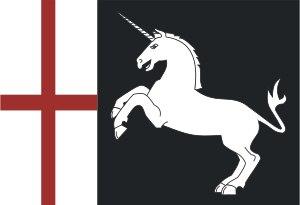
David IV, roi connu aussi sous le nom de David II et surnommé le Bâtisseur ou Reconstructeur, est le cinquième roi de la Géorgie unifiée. Il règne de 1089 à sa mort, en 1125, et appartient à la dynastie des Bagrations. Il est fêté comme saint le 26 janvier par l'Église orthodoxe.